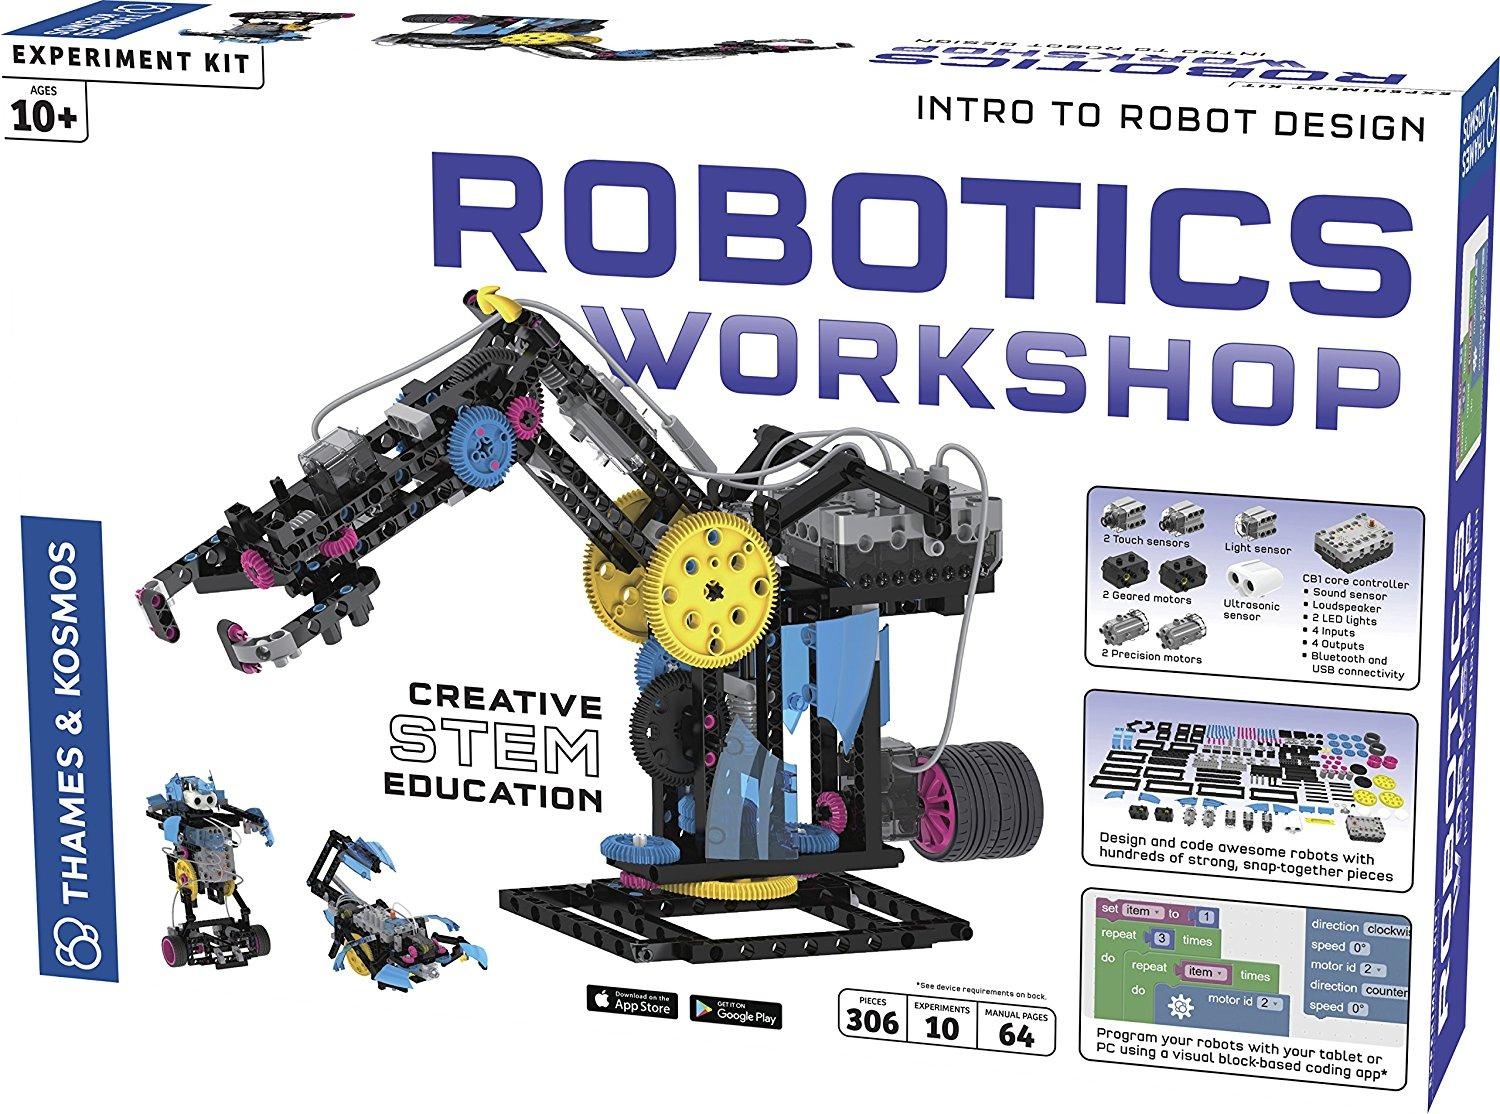
Robotics Workshop
Build and program robots with this compete robotics engineering system. Using sensors, motors, a core controller, and hundreds of snap-together building pieces, you can follow the instructions to assemble 12 different robots. The versatile parts also allow you to make robots according to your own designs. This fun robotics curriculum starts out with instructions for building simple robots, teaching you how the sensors can be used to control the robots. Build an ultrasound robot that can avoid obstacles, a line tracker robot, a touch sensor robot, and a doodling robot. Move on to more complex robots that have multiple functions, such as a ball-manipulating robot, a crawling robot, and a grabbing robot. Finally build some functional, helpful robotics including an automated door-opening robot and a protected robotic safe to store your valuables. After you have mastered all of the robotic models in the instructions, you will have the tools and knowledge you need to go on and build and program your own amazing robotic creations. The robots can be controlled directly in real-time and programmed to perform series of commands using an easy-to-use, free downloadable app on tablets and smartphones. The app wirelessly connects to the core controller using a Bluetooth low energy connection. You can create more complex programs using the open source visual block programming editor "Google Blockly" on a PC with a USB connection to the core controller. The app requires a tablet or smartphone running iOS or Android. A 96-page, full-color manual features step-by-step illustrated building instructions and instructions for how to program and operate the models. Using the core controller, the ultrasonic sensor is able to detect an object and measure its proximity. Core Controller Your robot's brain! The core controller features a Bluetooth connection to tablets and smartphones and a USB connection to a PC. You can download programs from your devices to the core controller.
Brand: THAMES AND KOSMOS
Category: Toys & Games > Toys > Educational Toys > Science & Exploration Sets